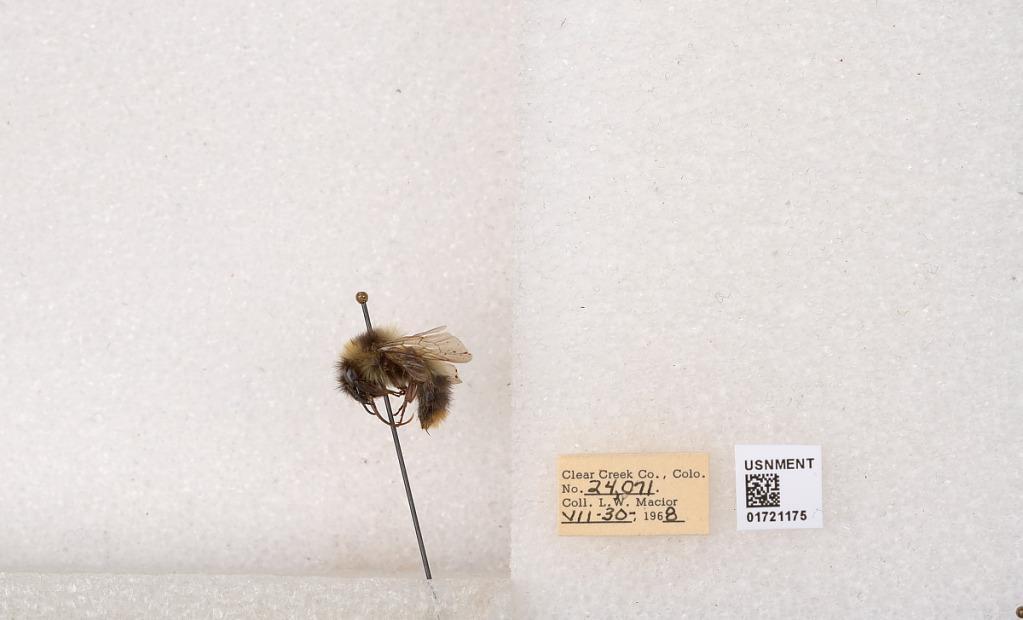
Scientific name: Bombus kirbyellus
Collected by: L. Macior
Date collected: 1968-7-30
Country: United States
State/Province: Colorado
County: Clear Creek
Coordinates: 39.6891, -105.644